Emacs

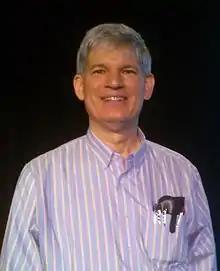
Emacs was started by Guy L. Steele Jr. as a project to unify the many divergent TECO command sets and key bindings at MIT

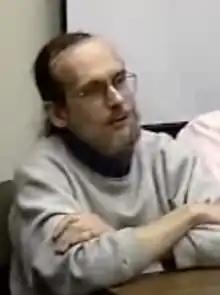
David A. Moon

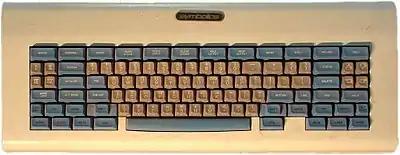
Emacs' interface was influenced by the design of the space-cadet keyboard, which sought to enable users to type as many different kinds of input as possible.

Emacs development began during the 1970s at the MIT AI Lab, whose PDP-6 and PDP-10 computers used the Incompatible Timesharing System (ITS) operating system that featured a default line editor known as Text Editor and Corrector (TECO). Unlike most modern text editors, TECO used separate modes in which the user would either add text, edit existing text, or display the document. One could not place characters directly into a document by typing them into TECO, but would instead enter a character ('i') in the TECO command language telling it to switch to input mode, enter the required characters, during which time the edited text was not displayed on the screen, and finally enter a character to switch the editor back to command mode. (A similar technique was used to allow overtyping.) This behavior is similar to that of the program ed.